Máni

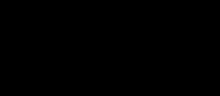
"Far away and long ago" (1920) by Willy Pogany.

In the "Prose Edda" book "Gylfaginning", Máni is referenced in three chapters. In chapter 8, the enthroned figure of High quotes stanza 5 of "Völuspá", and the figure of Third, also enthroned, adds that this occurred prior to the creation of the Earth. In chapter 11, High says that Máni and his sister Sól are the children of a man by the name of Mundilfari. The children were so fair that Mundilfari named them "moon" and "sun". Perceiving this as arrogance, the gods were so angered that they placed the brother and sister in the heavens. There, Máni "guides the path of the moon and controls its waxing and waning."